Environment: real
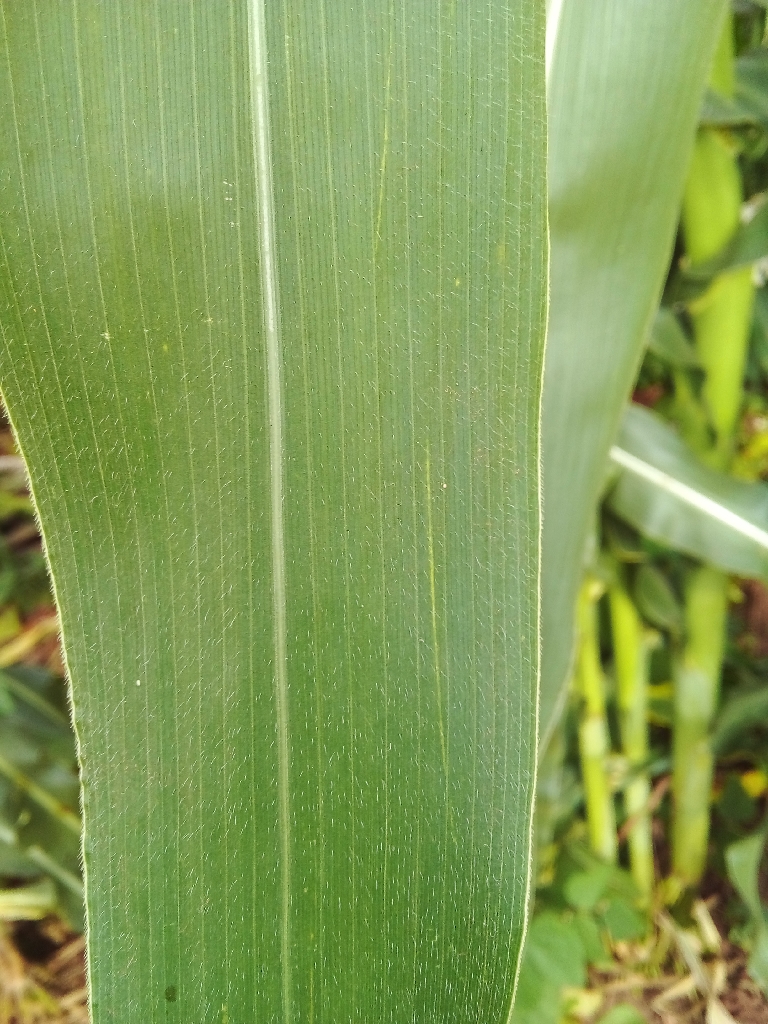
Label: healthy